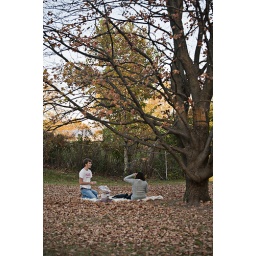
Taken from the car along the exit road of the Morton Arboretum in Lisle, IL.